Beauty for a Cause

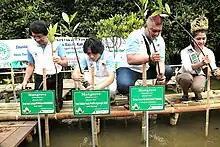
Miss Earth Indonesia 2017, Michelle Victoria Alriani, doing environmental work

Beauty for a Cause is the slogan of the Miss Earth beauty pageant which highlights the work of the pageant and the slogan was adopted since the pageant's inception in 2001. The slogan empowers the contestants to work with an environmental advocacy that is personally significant to them. The phrase is also the name of an award also given by the pageant. The first Beauty for a Cause prize was awarded in 2003.